Yamam

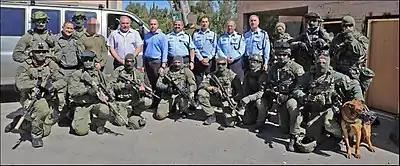
YAMAM operators in a special visit by Israeli officials, 2017

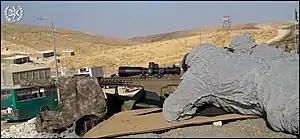
YAMAM snipers with Barrett MRAD and ghillie suits during a counter-terror/hostage-rescue demonstration in the Israel Border Police's training base.

The Yamam was established in late 1974 after the Ma'alot massacre, where a failed rescue operation by the Sayeret Matkal commando unit of the Israel Defense Forces resulted in the murder of 21 schoolchildren before the hostage takers were killed.